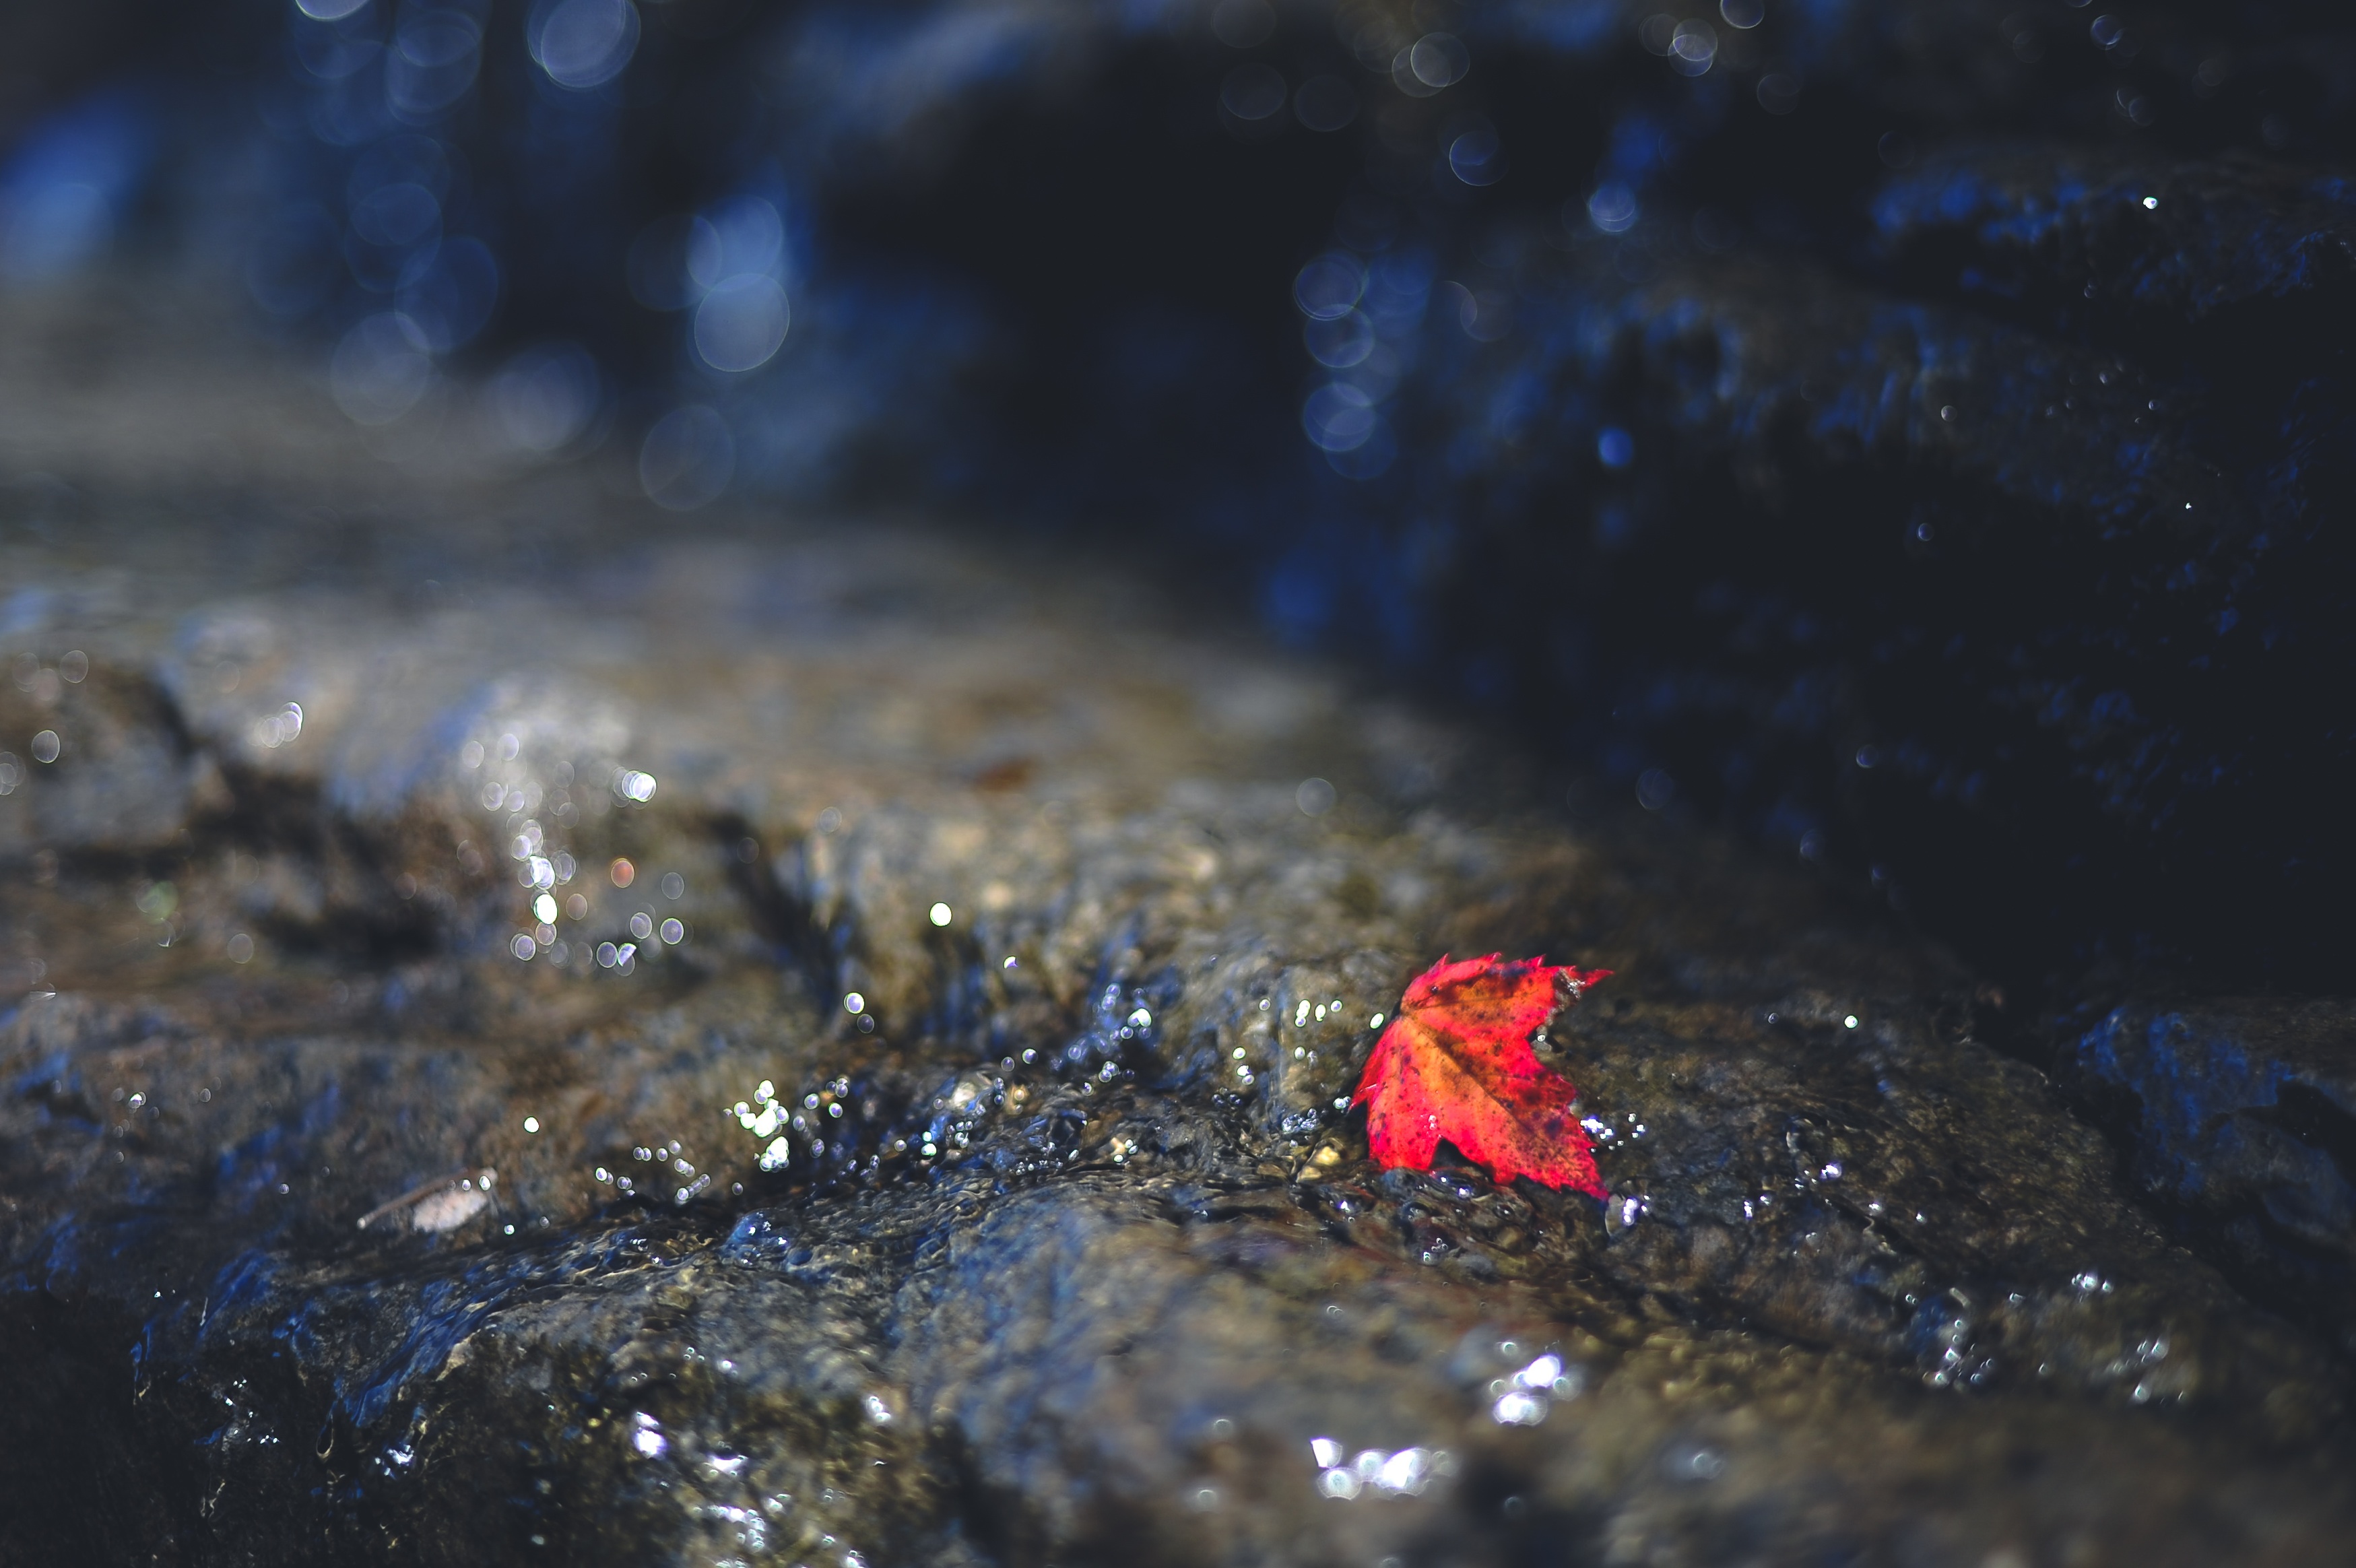
sea, water, underwater, reflection, biology, fish, reef, macro photography, marine biology